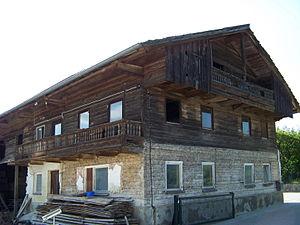
La construction en bois massif empilé est un système constructif en bois, faisant usage de troncs, rondins ou madriers de bois massifs. Ce système constructif emploie des grumes écorcées et ajustées les unes aux autres, dont le diamètre fait généralement entre 25 et 35 cm. C'est selon Eugène Viollet-le-Duc, avec la charpente l'autre manière principale de construire en bois. On peut distinguer plusieurs manières de construire traditionnelles principales :